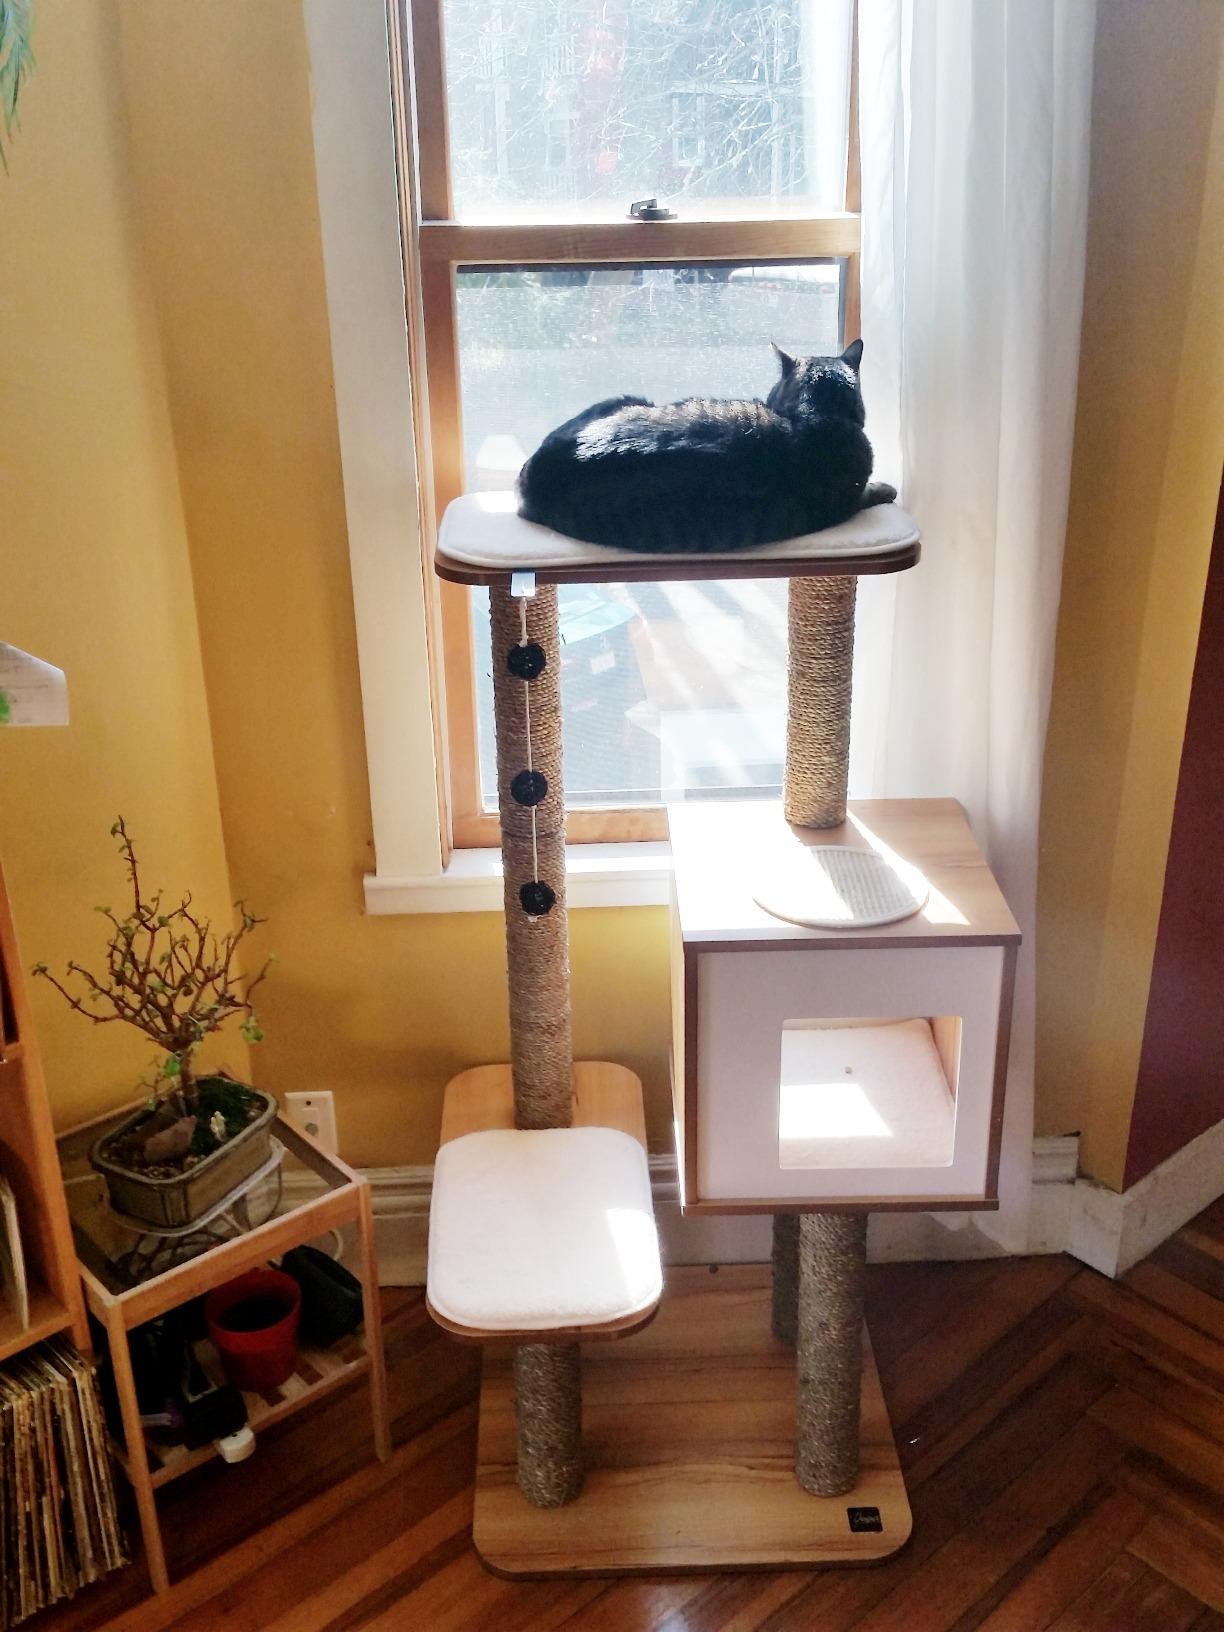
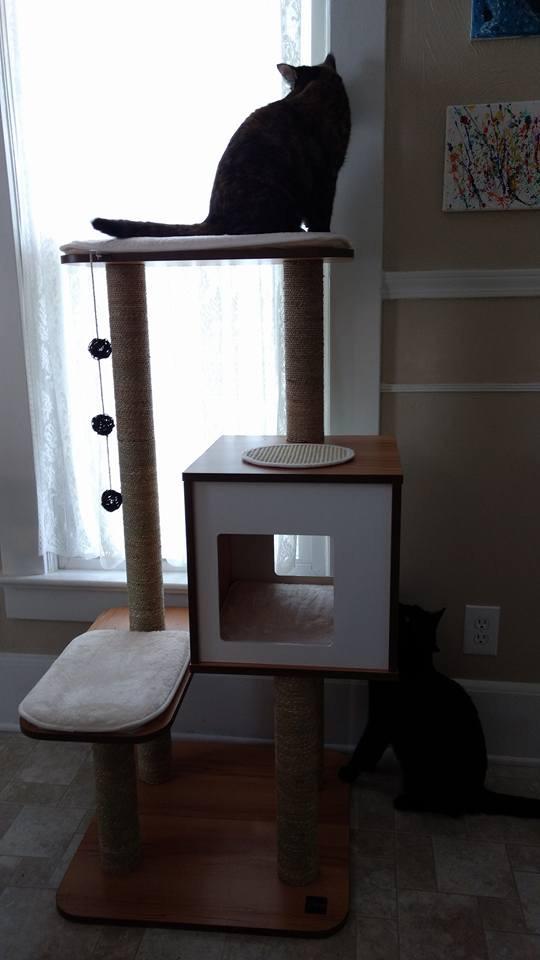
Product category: items_cat tree
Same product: yes